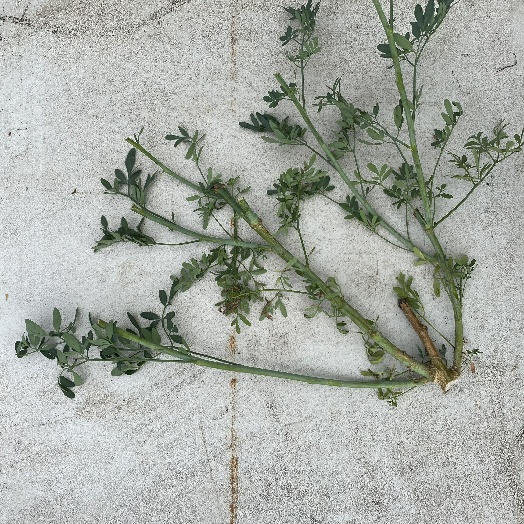
Label: generalcompost